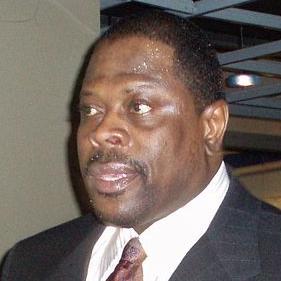
Age: 45